Still Sick

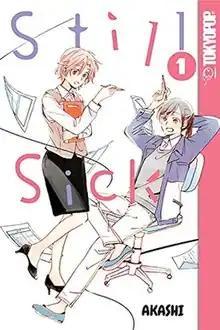
English cover for Volume 1

is a Japanese "yuri" manga written and illustrated by Akashi. It was serialized online through Mag Garden's "MAGxiv" label on pixiv Comic from April 2018 to April 2020. It was licensed for an English-language release by Tokyopop in 2019. The series follows Makoto Shimizu, an office worker who secretly works as a doujinshi artist, and Akane Maekawa, her co-worker and former professional manga artist.